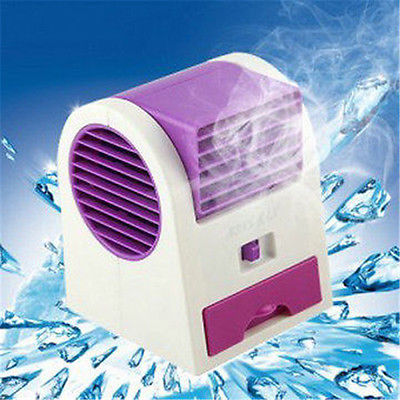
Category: fan